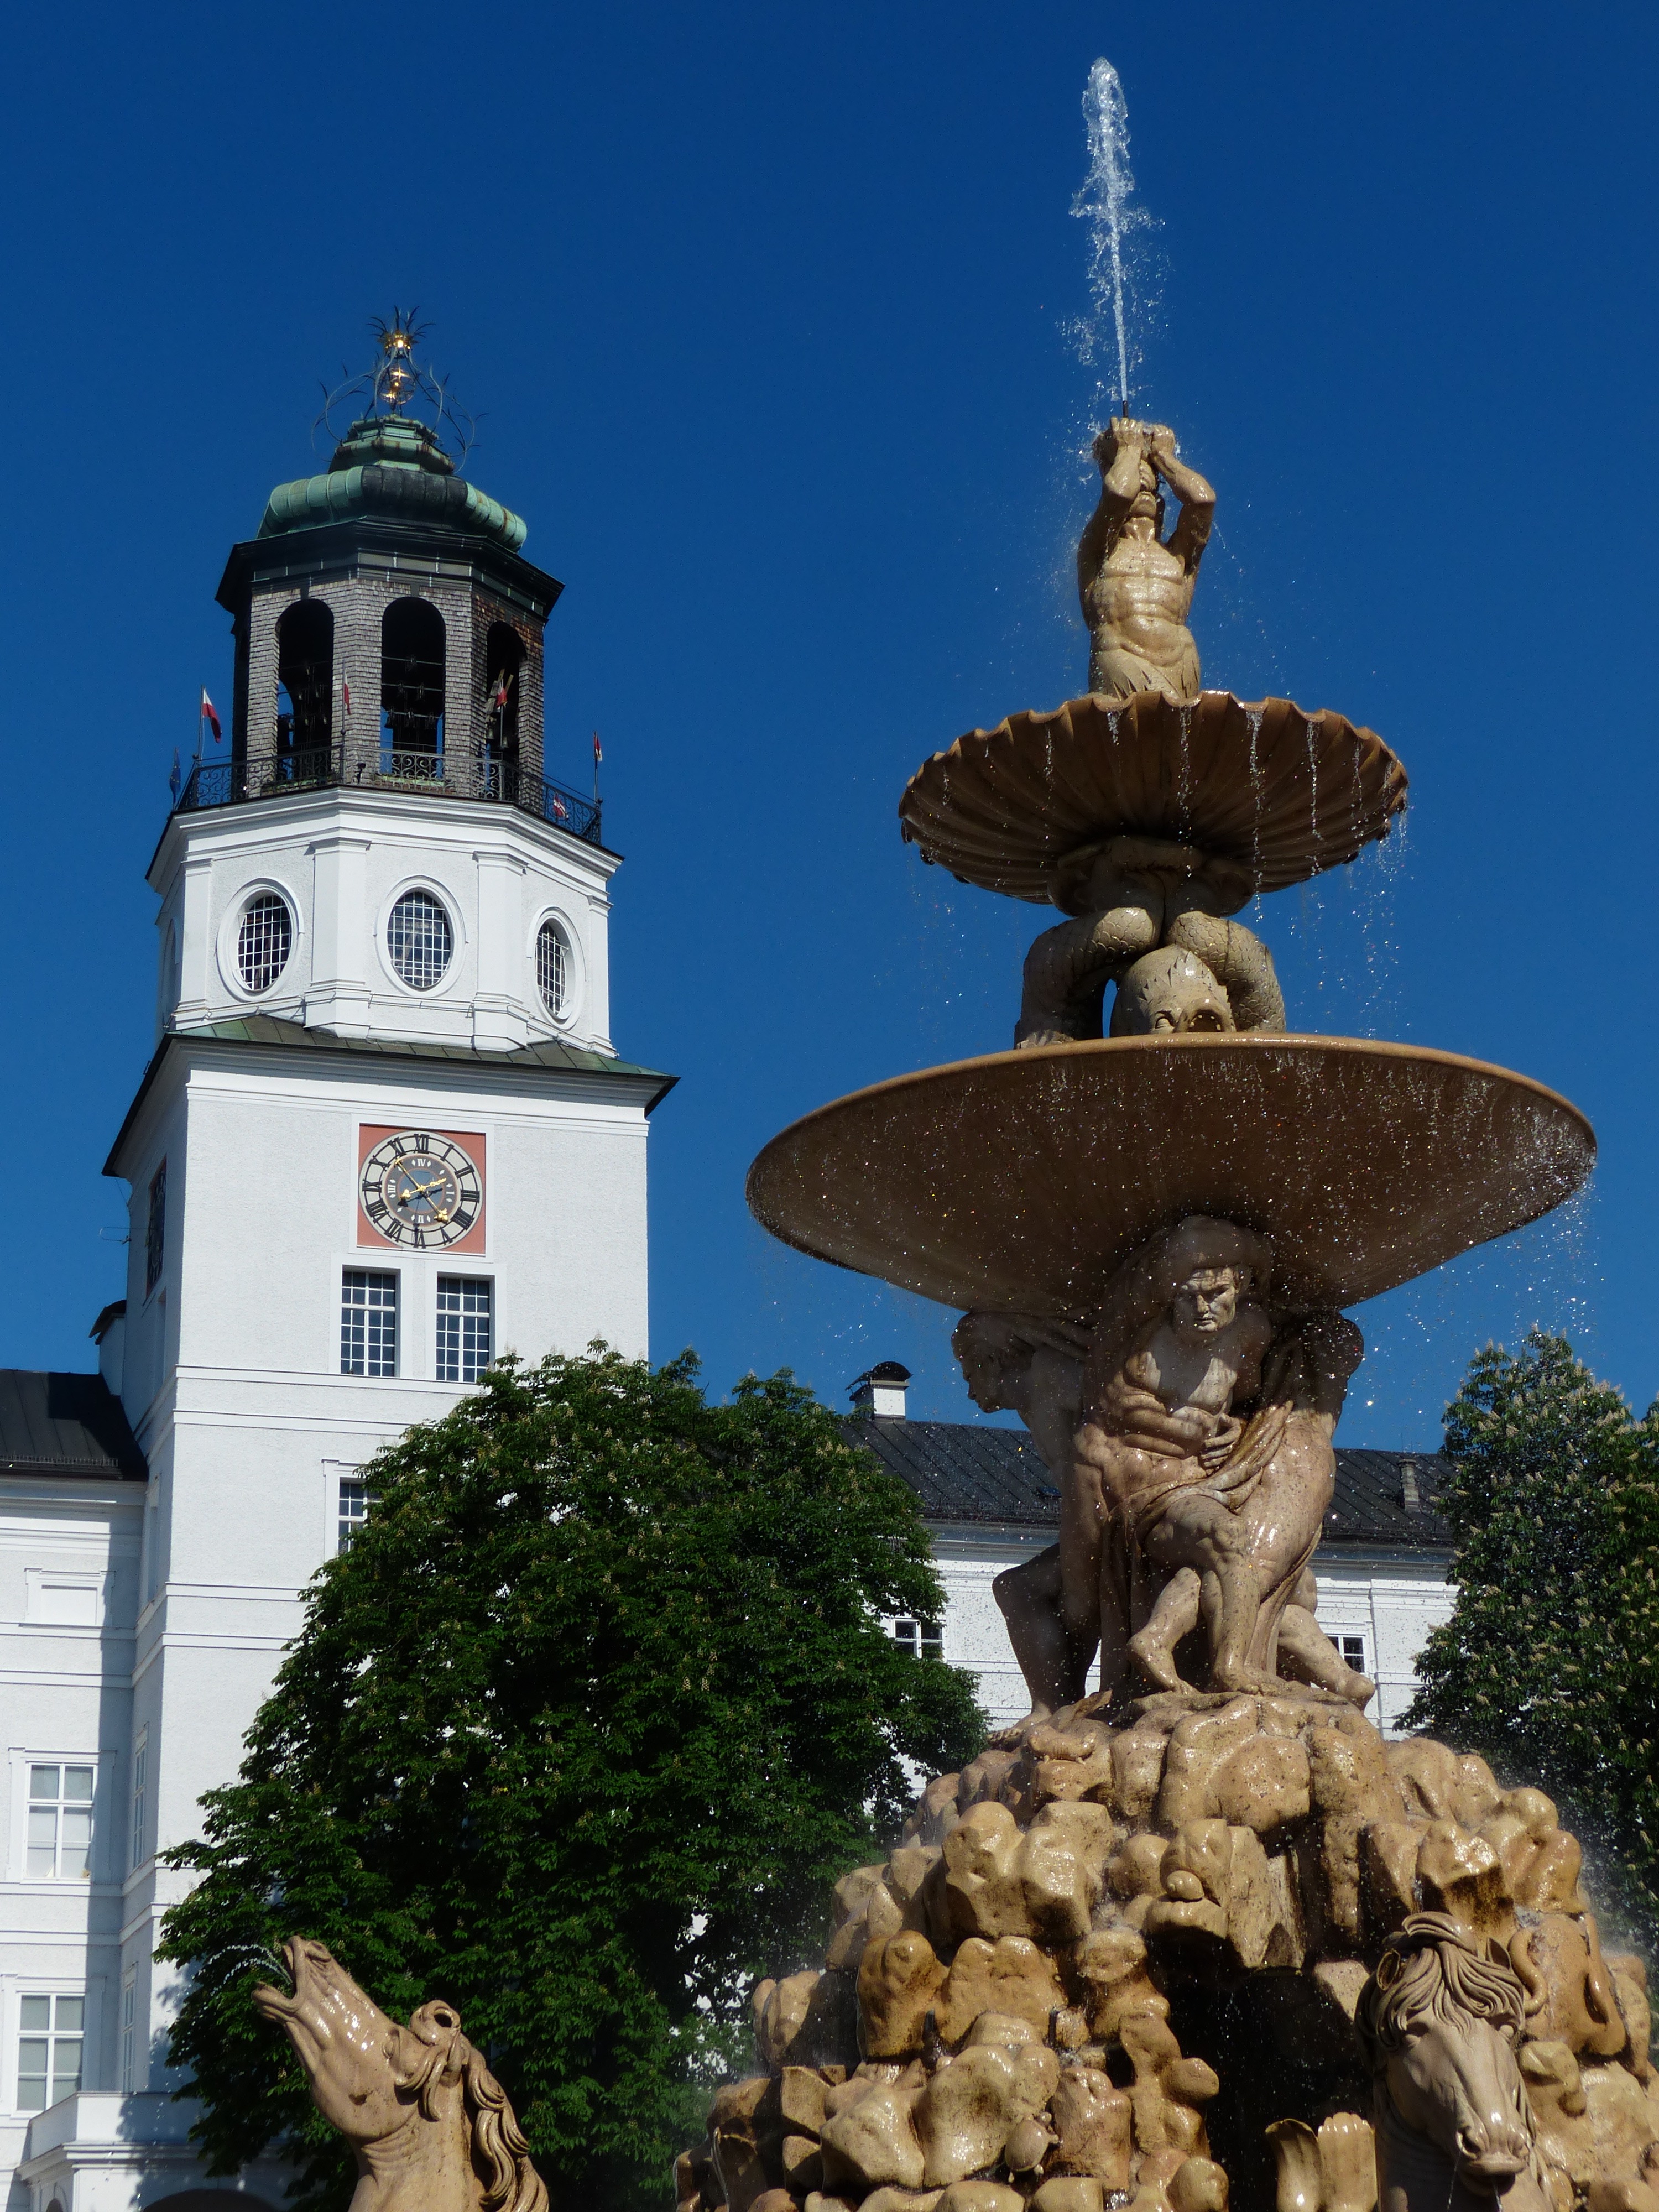
water, bear, tower, landmark, weight, place of worship, clock tower, bell tower, austria, last, figure, steeple, fountain, water feature, salzburg, wells, stone figure, water jet, residence fountain, residenzplatz, graf von thun und hohenstein, tommaso di garona running